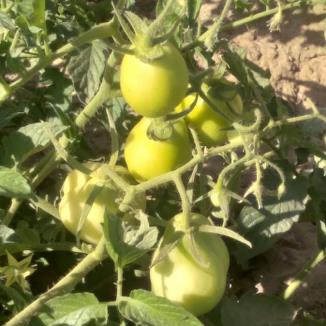
Crop: Tomato
Condition: healthy-leaf